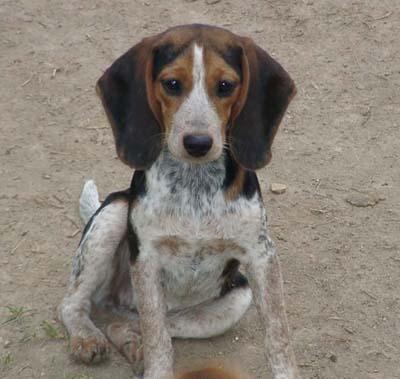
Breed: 217-n000050-bluetick